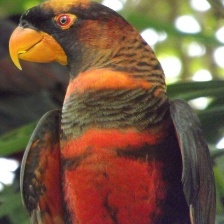
Species: DUSKY LORY
Scientific name: PSEUDEOS FUSCATA
ImageNet parent category: lorikeet